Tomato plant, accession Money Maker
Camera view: tilt-top (135 deg); turntable rotation: 210 degrees
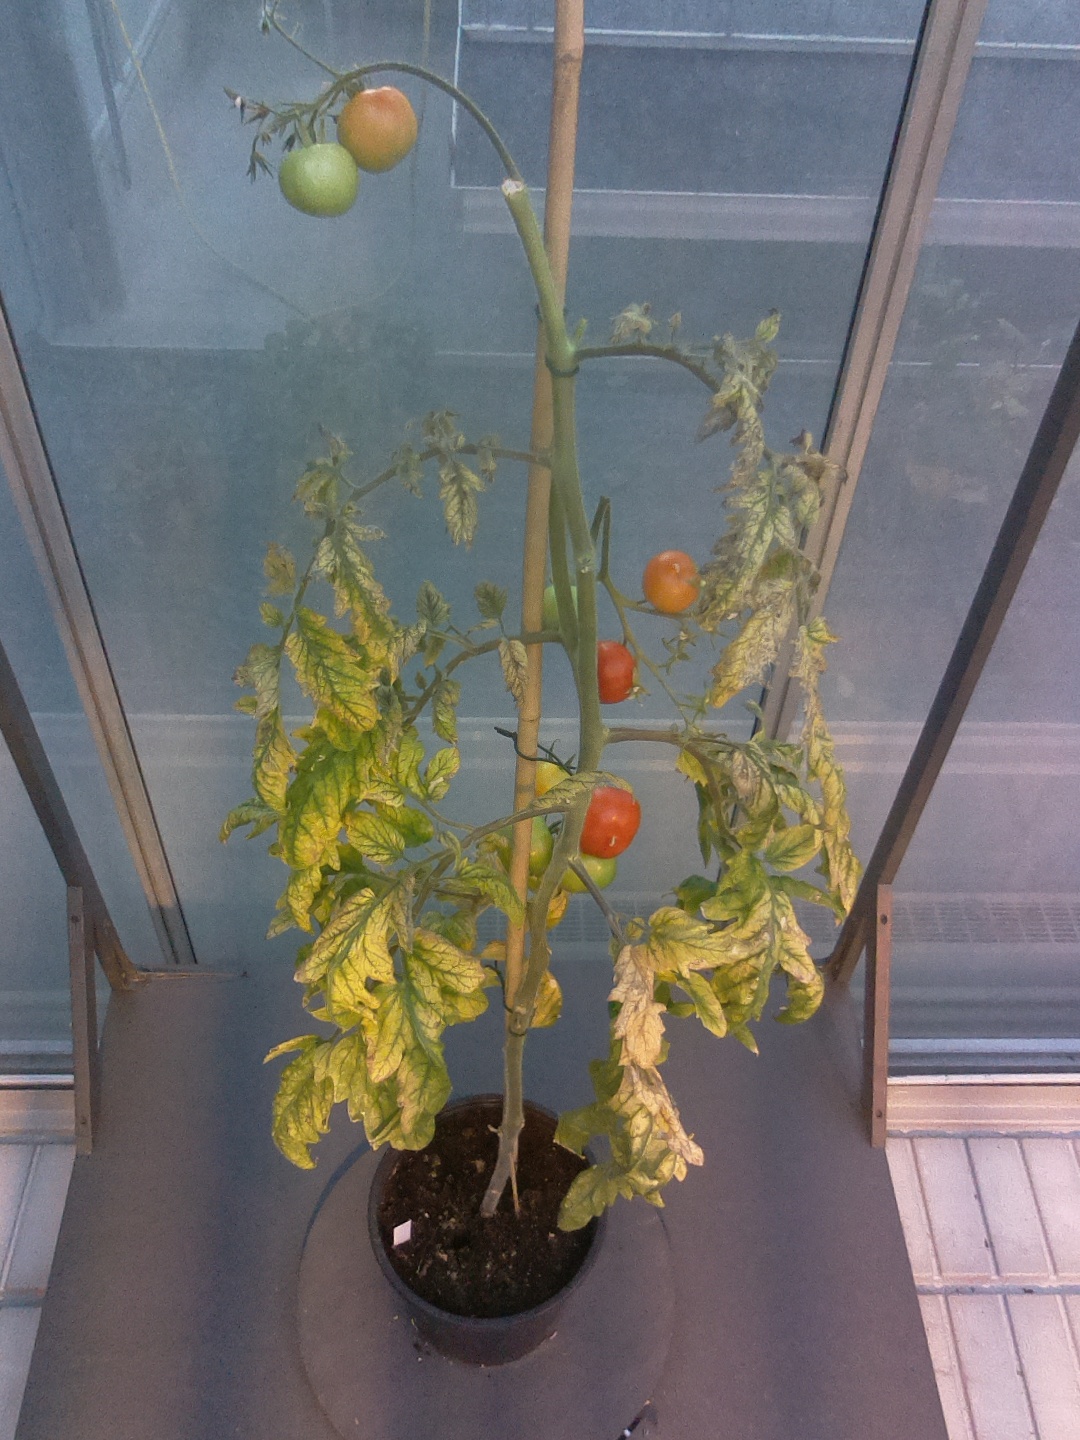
BBCH growth stage 83: 30%-40% of fruits show typical fully ripe color